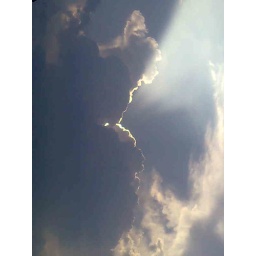
This is the ship of cloud flying in the sky